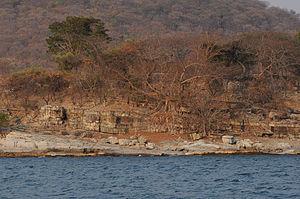
Strates le long des rives de la fosse d'effondrement du lac Tanganyika.
Le lac Tanganyika, ou Tanganika est l'un des Grands Lacs d'Afrique, deuxième lac africain par la surface après le lac Victoria, le troisième au monde par le volume après la mer Caspienne et le lac Baïkal, le deuxième au monde par la profondeur après le lac Baïkal, et le plus long lac d'eau douce du monde. Il contient 18 % du volume d'eaux douces libre de surface du monde. Malgré des caractéristiques oligotrophiques, le lac est paradoxalement très productif en poissons. Les captures pélagiques concernent principalement deux espèces de sardines : Stolothrissa tanganicae et Limnothrissa miodon, et une espèce de perche : Lates stappersii. L'abondance de ces espèces fluctue en fonction des conditions environnementales liées notamment à l'existence de vagues internes dans le lac.